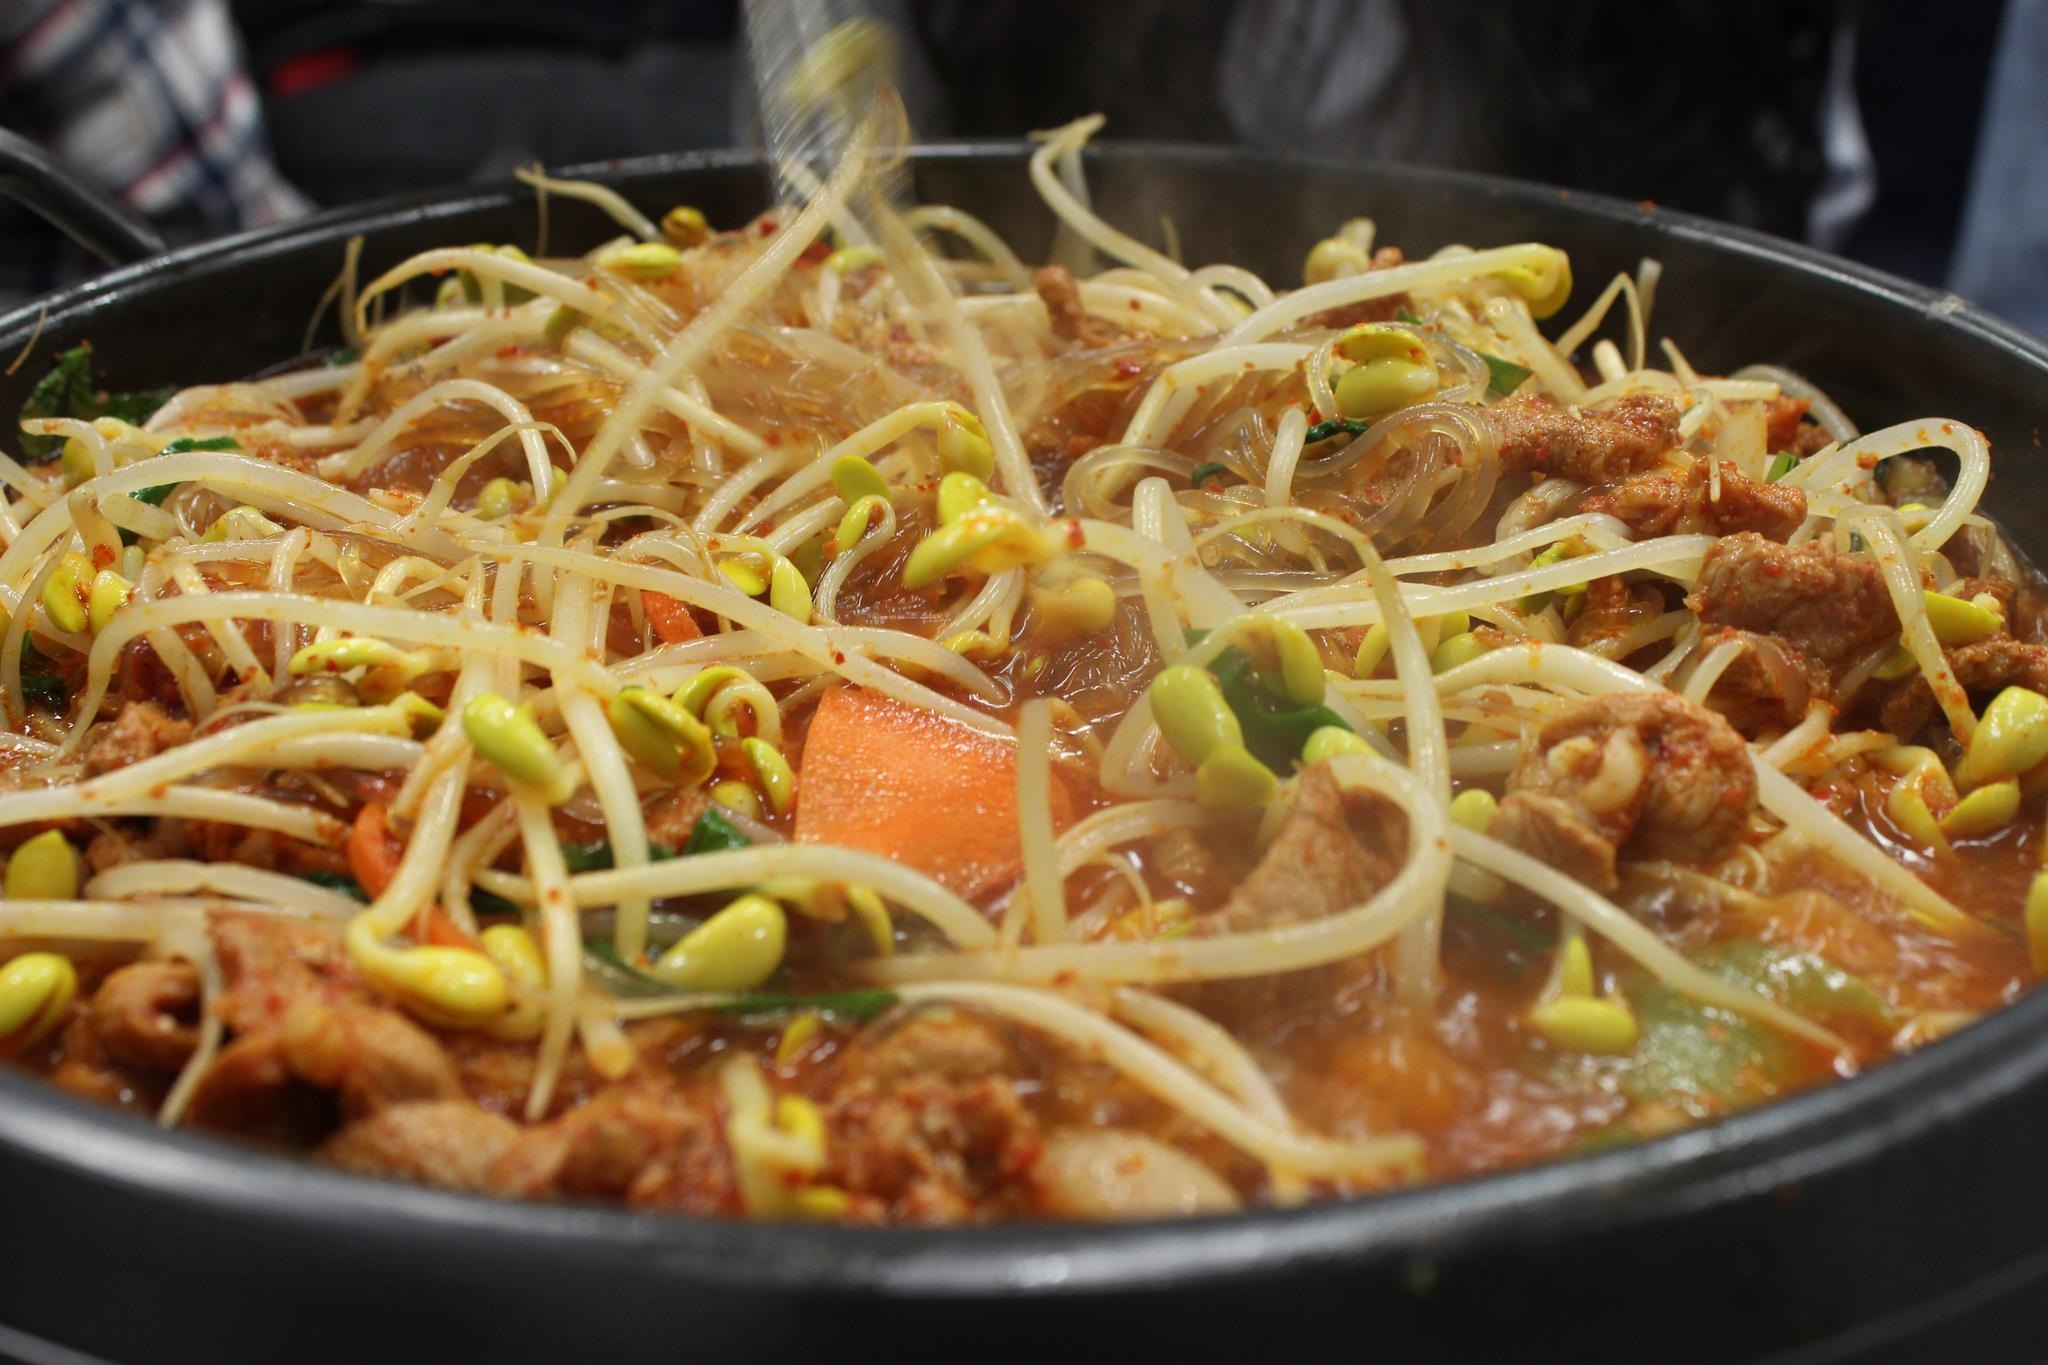
dish, food, meat, cuisine, noodle, asian food, republic of korea, sprouts, pad thai, hanok, thai food, laksa, chinese food, chinese noodles, jeonju, pancit, chow mein, yakisoba, fried noodles, southeast asian food, noodle soup, bulgogi, char kway teow, hokkien mee, dak galbi, mie goreng, hanok village, lo mein, bakmi